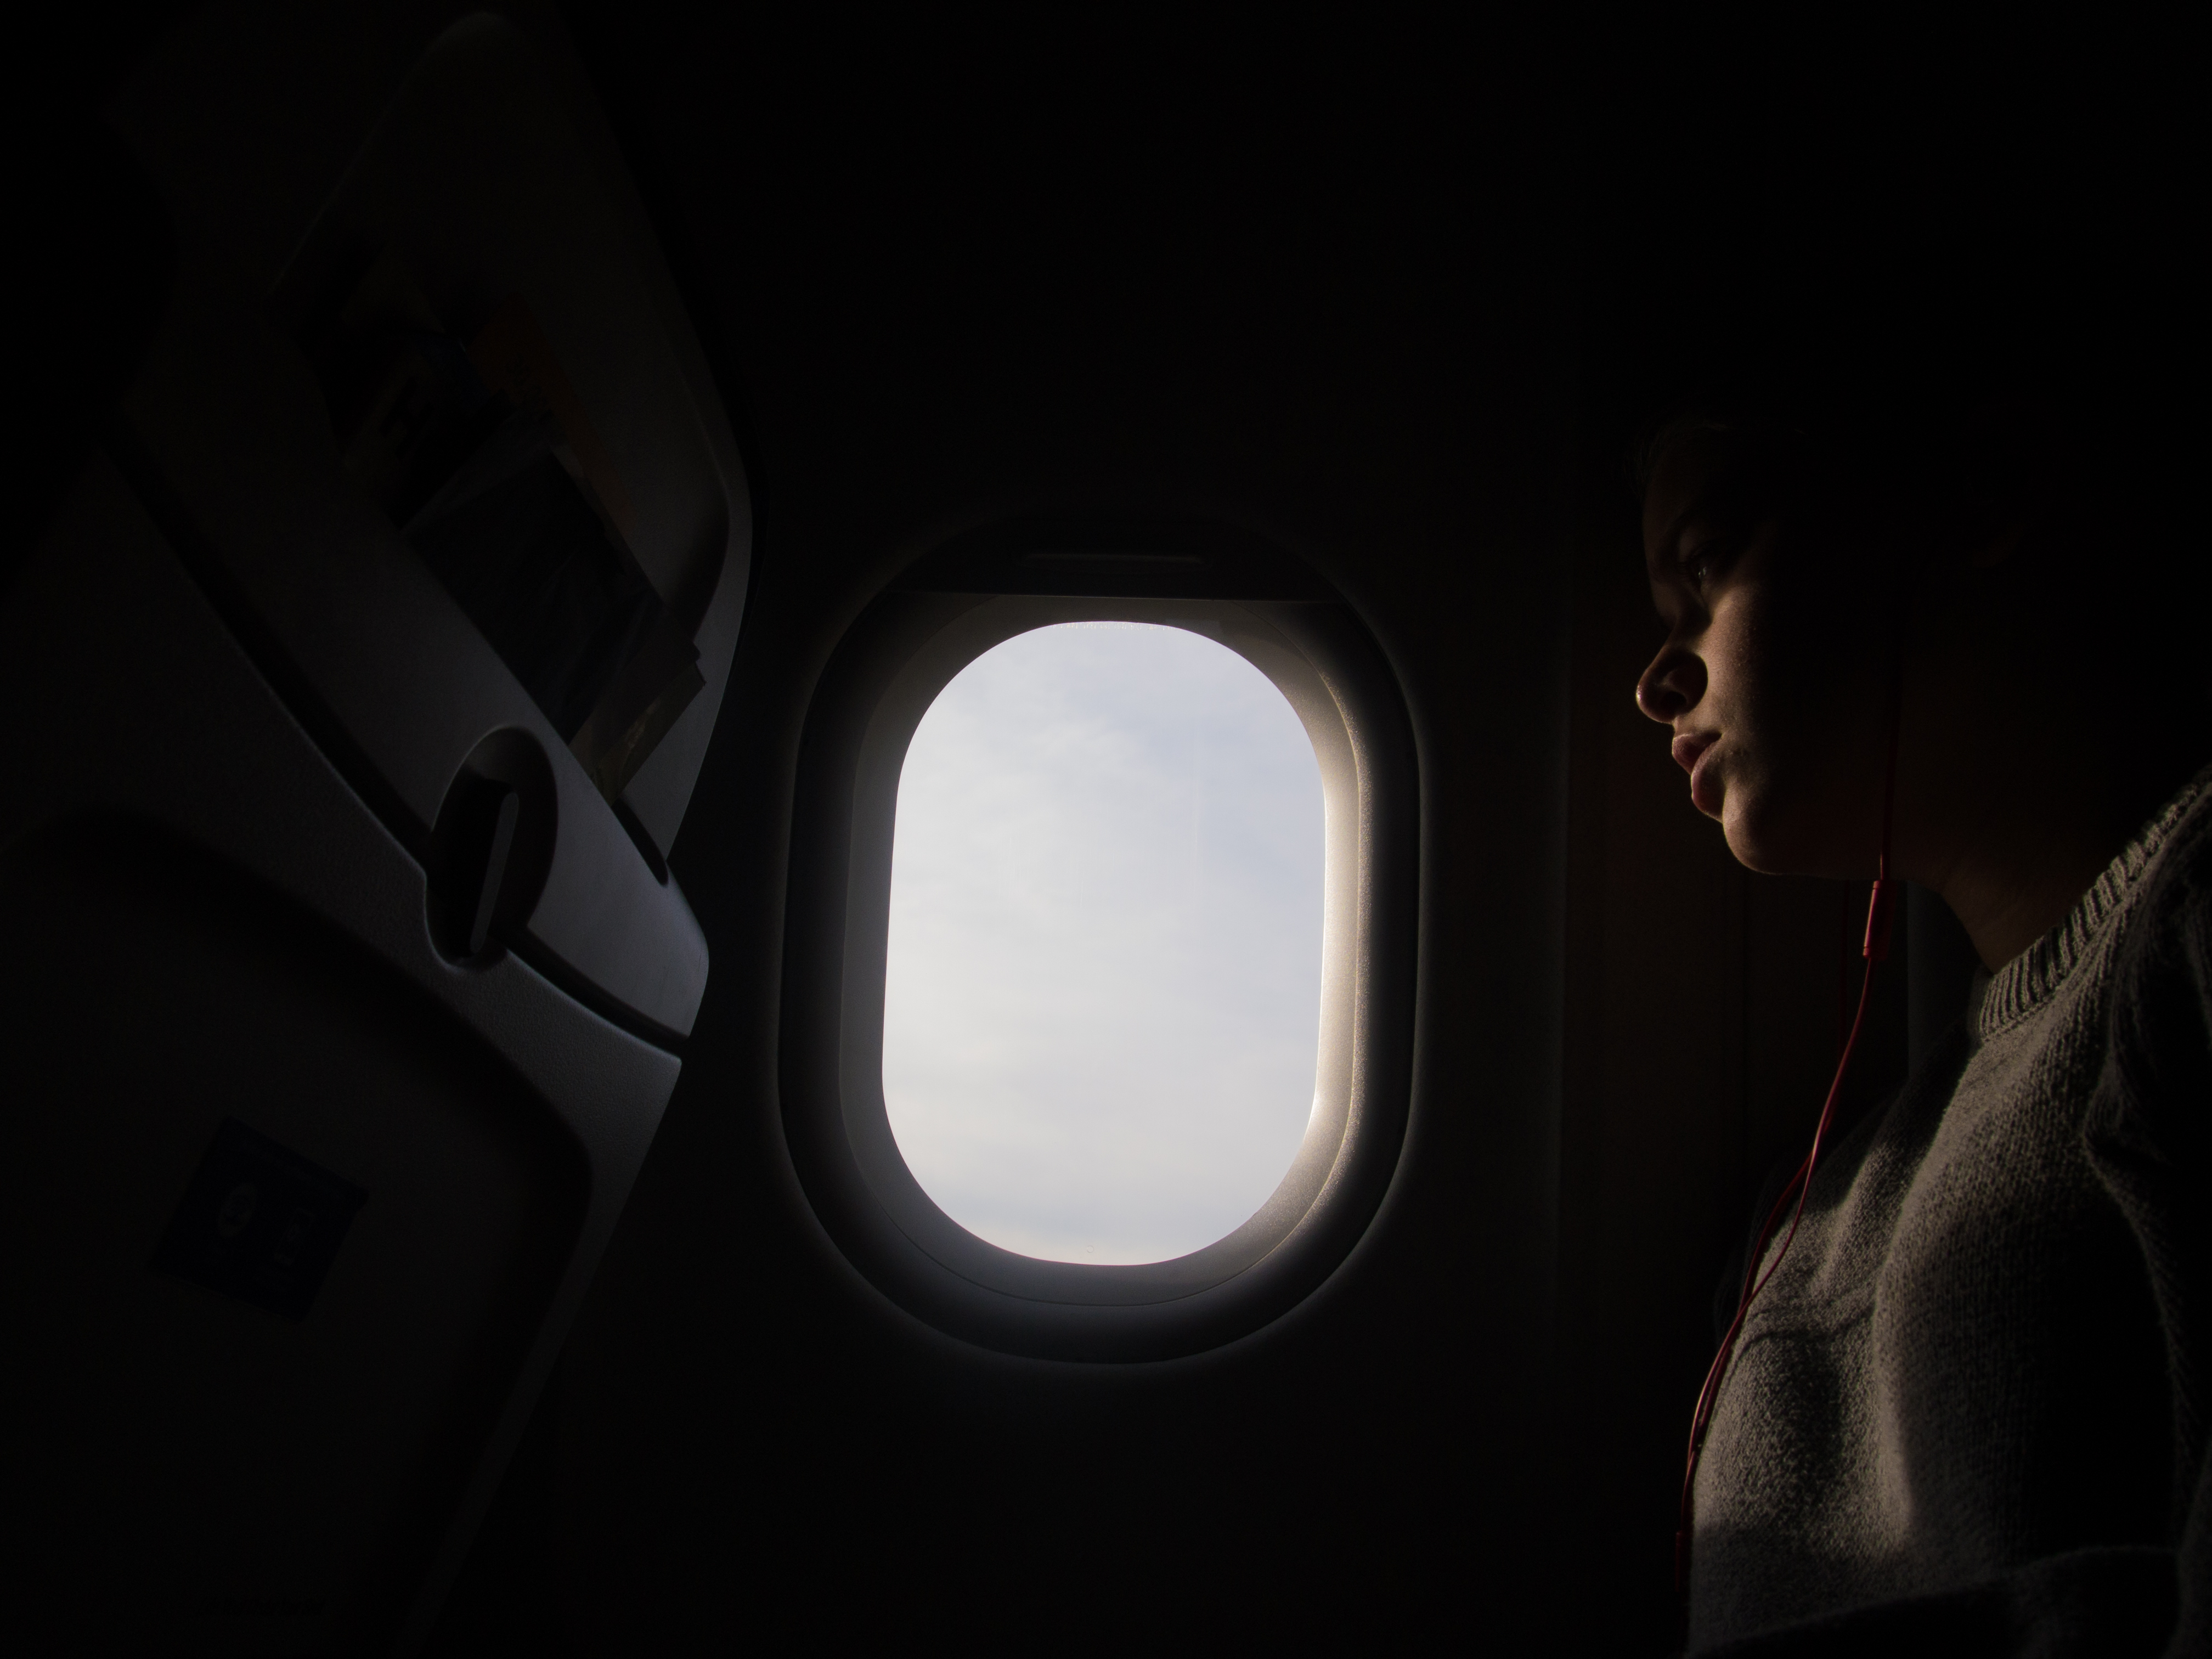
light, black and white, white, shadow, darkness, black, monochrome, lighting, shape, monochrome photography